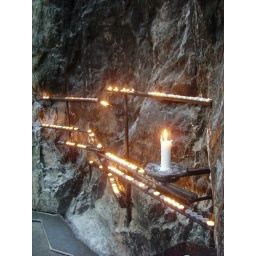
Candles, church in the rock